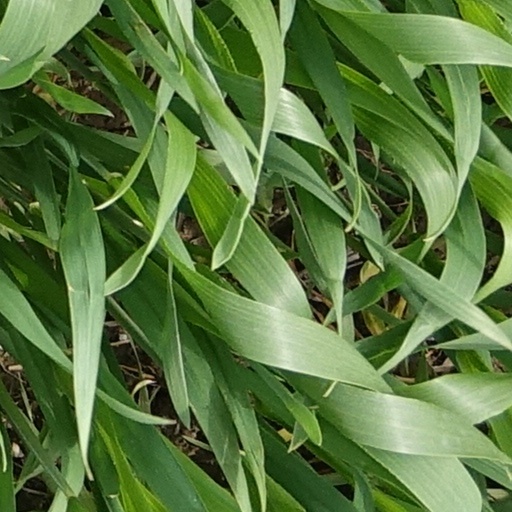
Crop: wheat